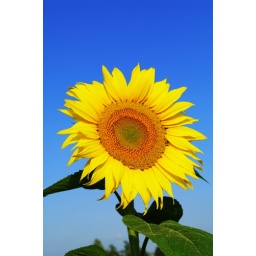
Standing tall in a September blue sky